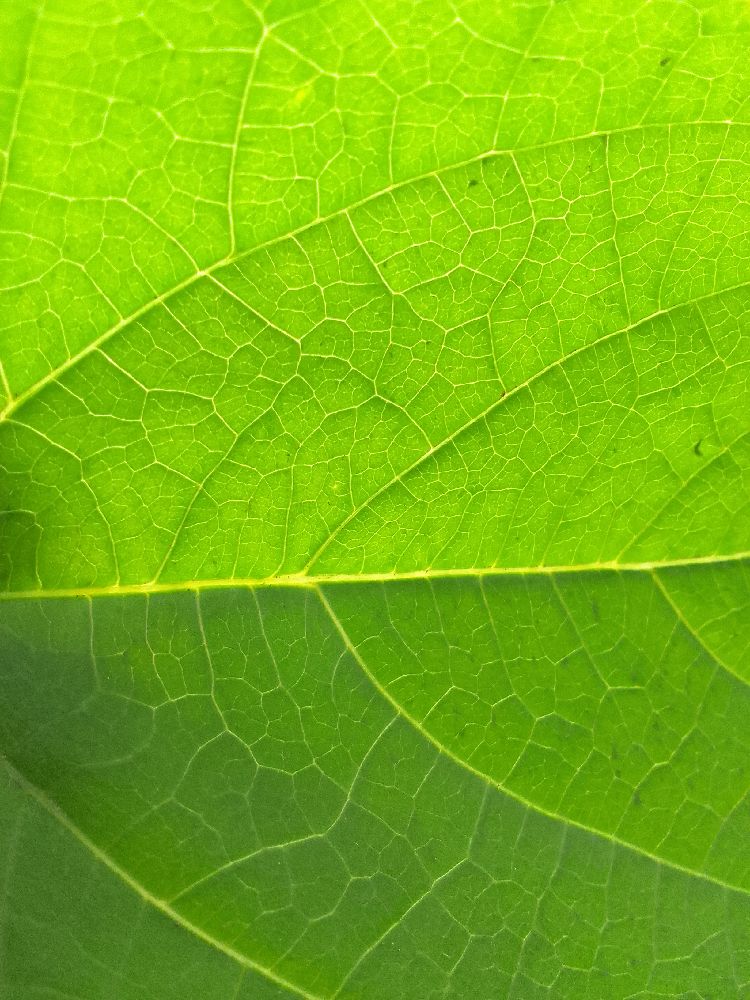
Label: healthy